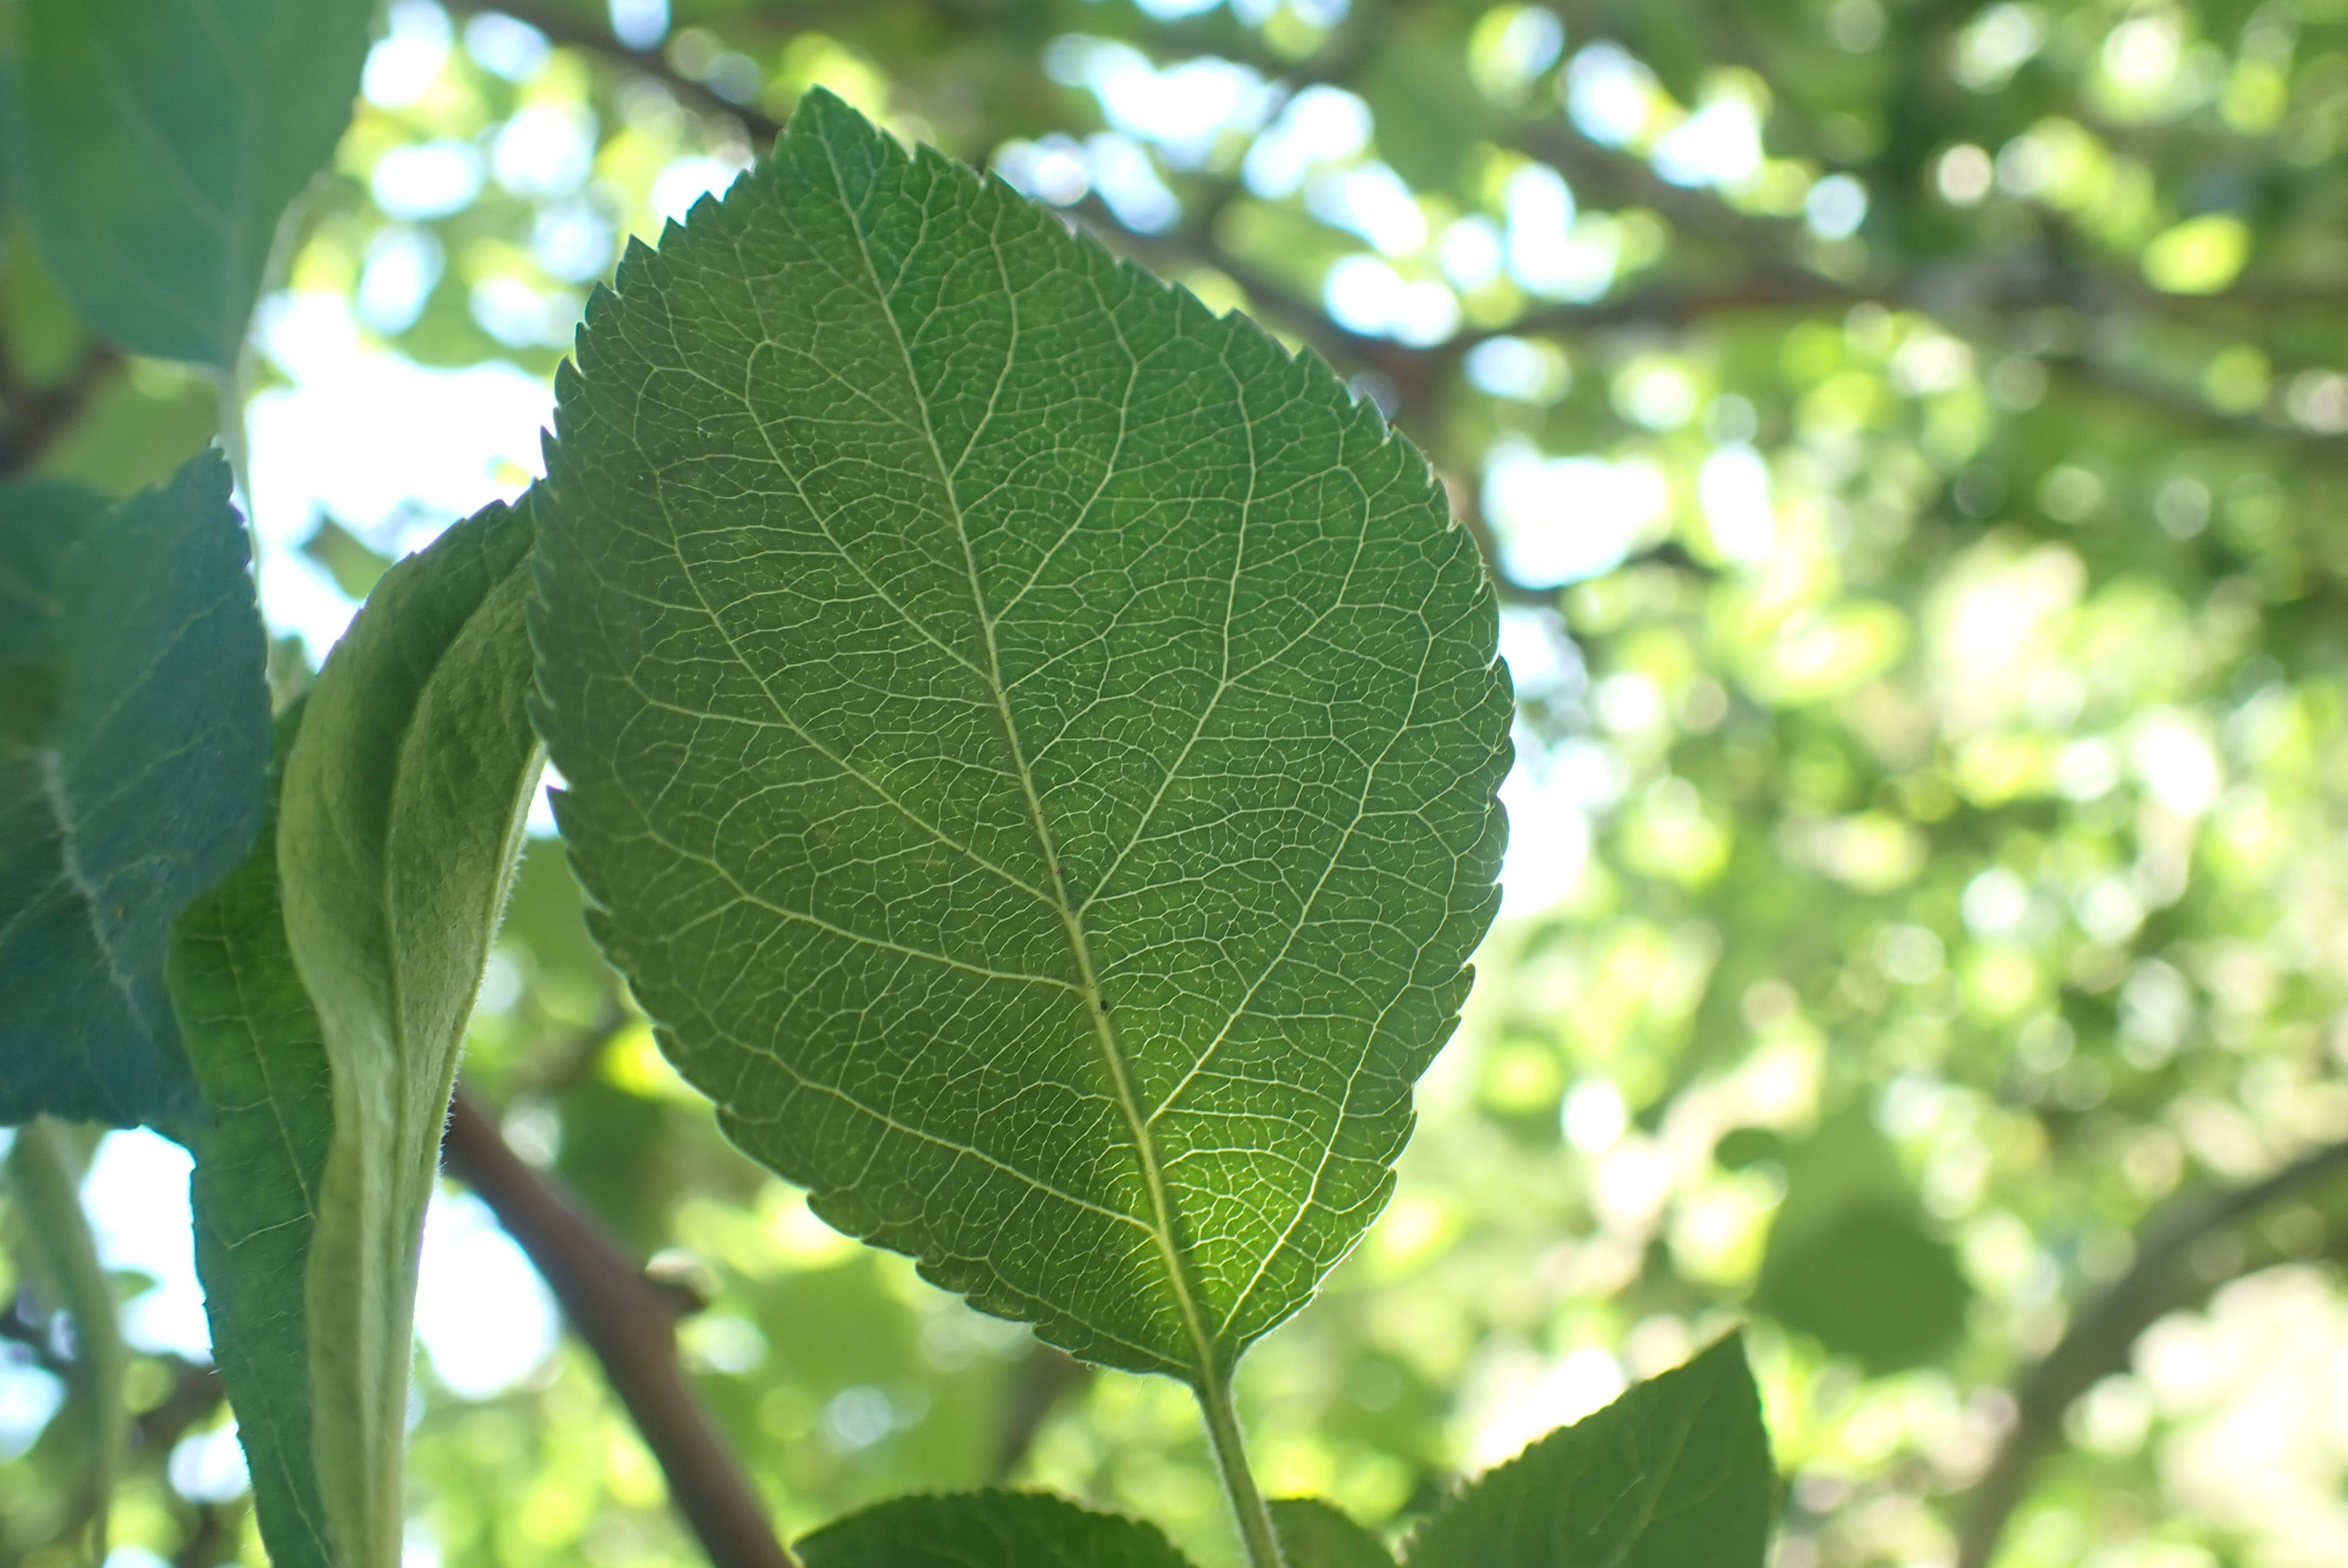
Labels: healthy